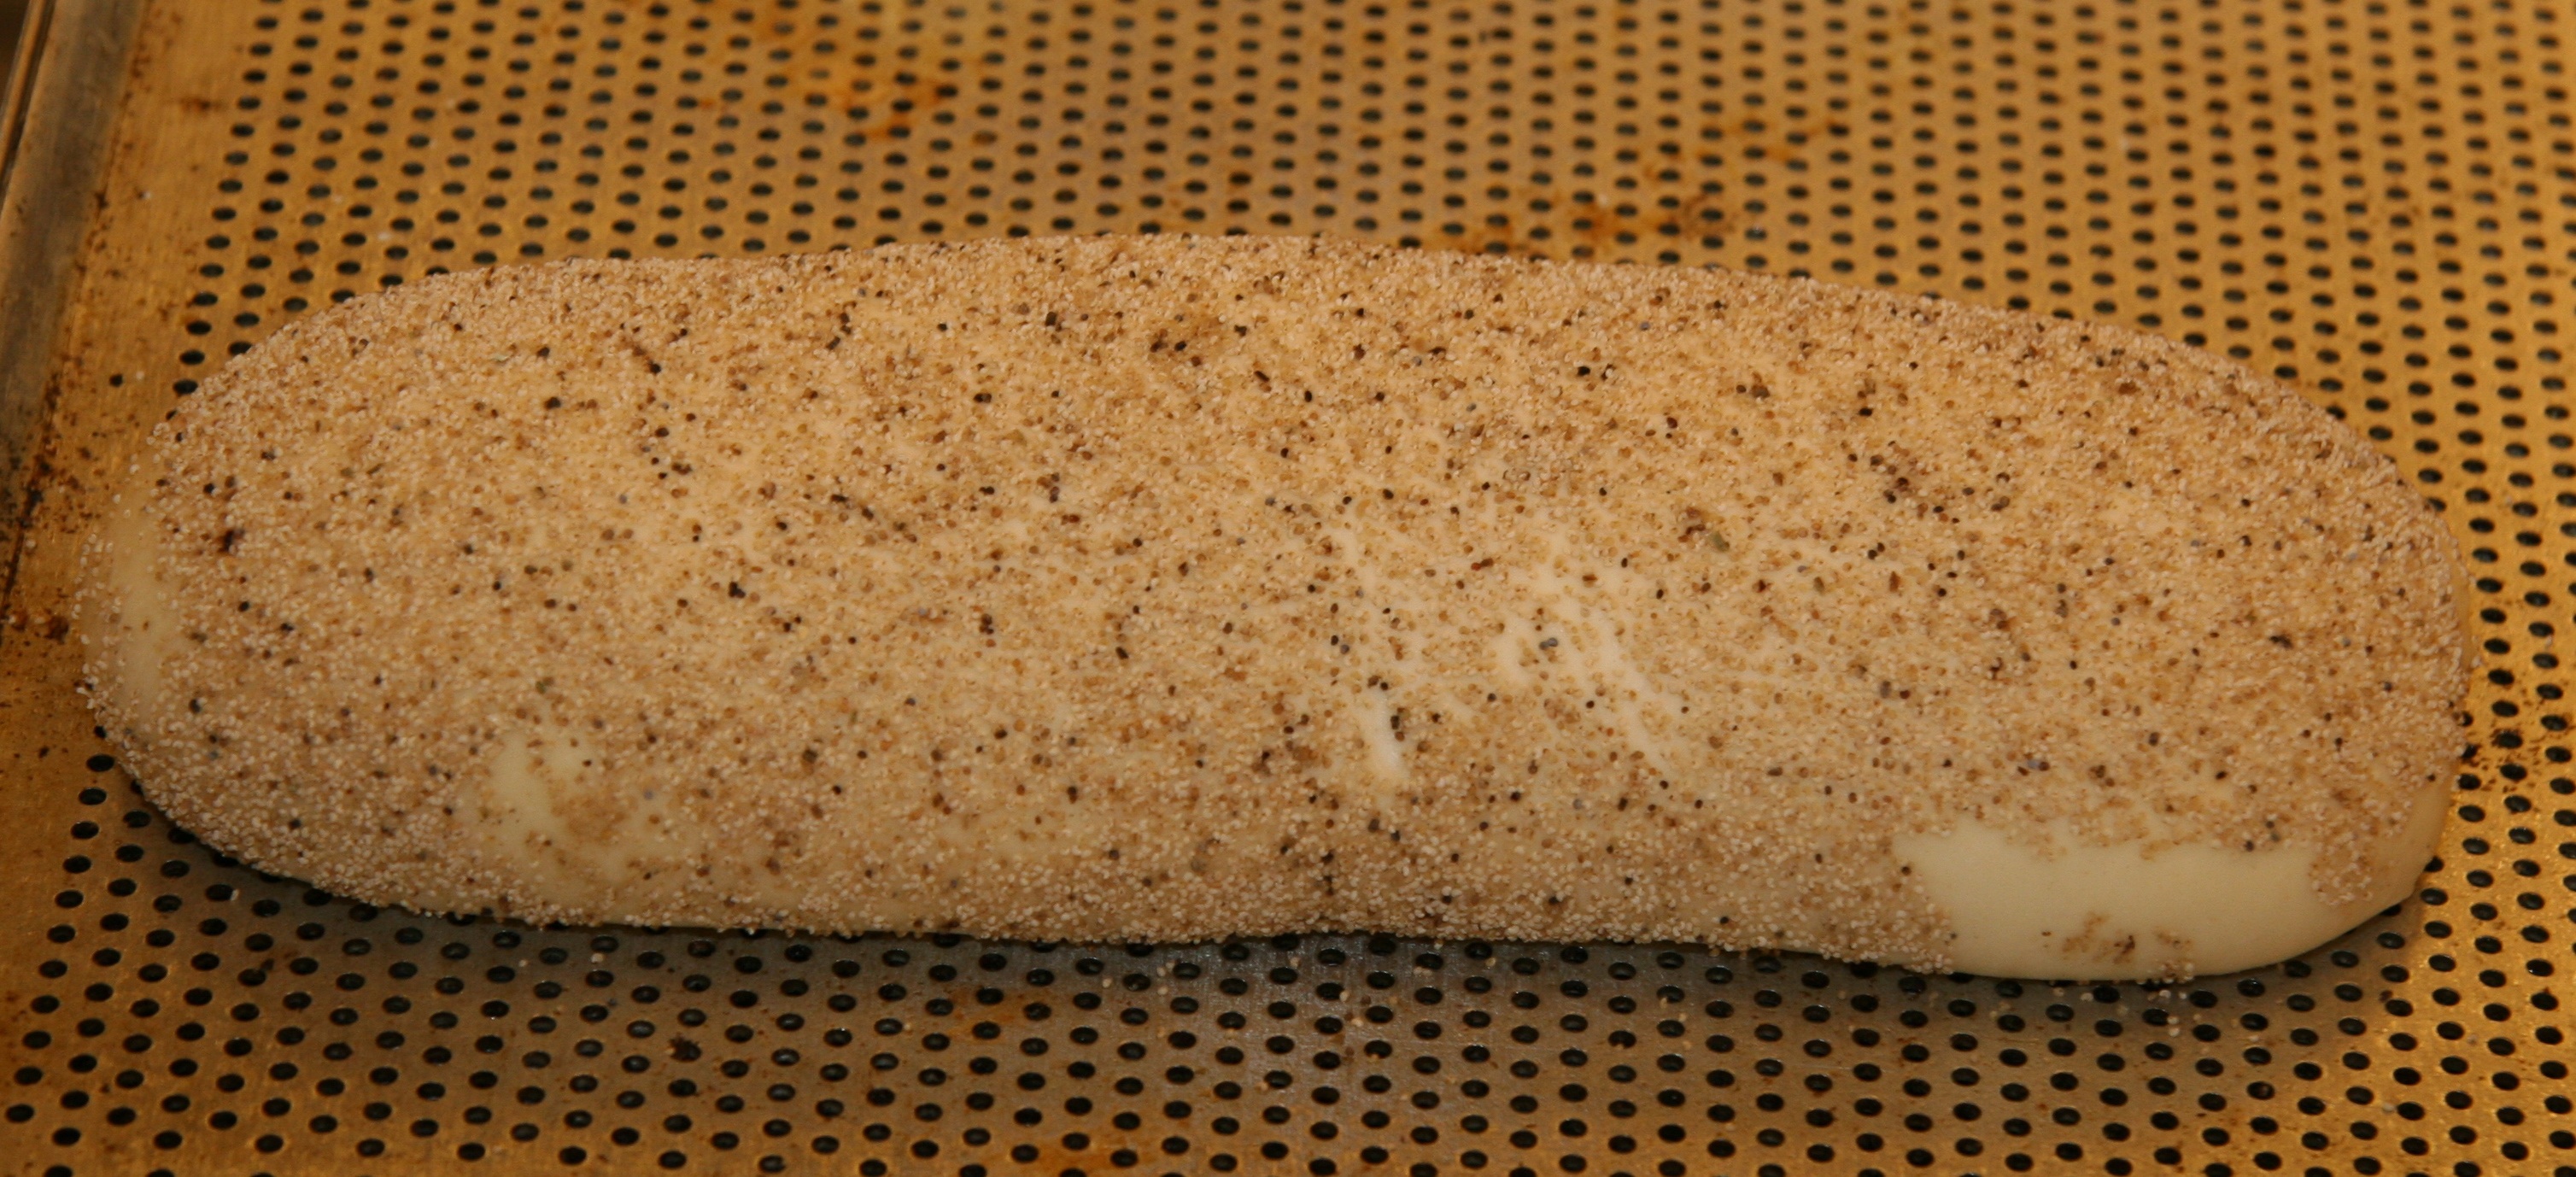
food, craft, baking, bread, sourdough, rye, baker, beautiful, ciabatta, production, oven, baked goods, brown bread, freshly baked, food production, rye bread, french bread, grass family, whole grain